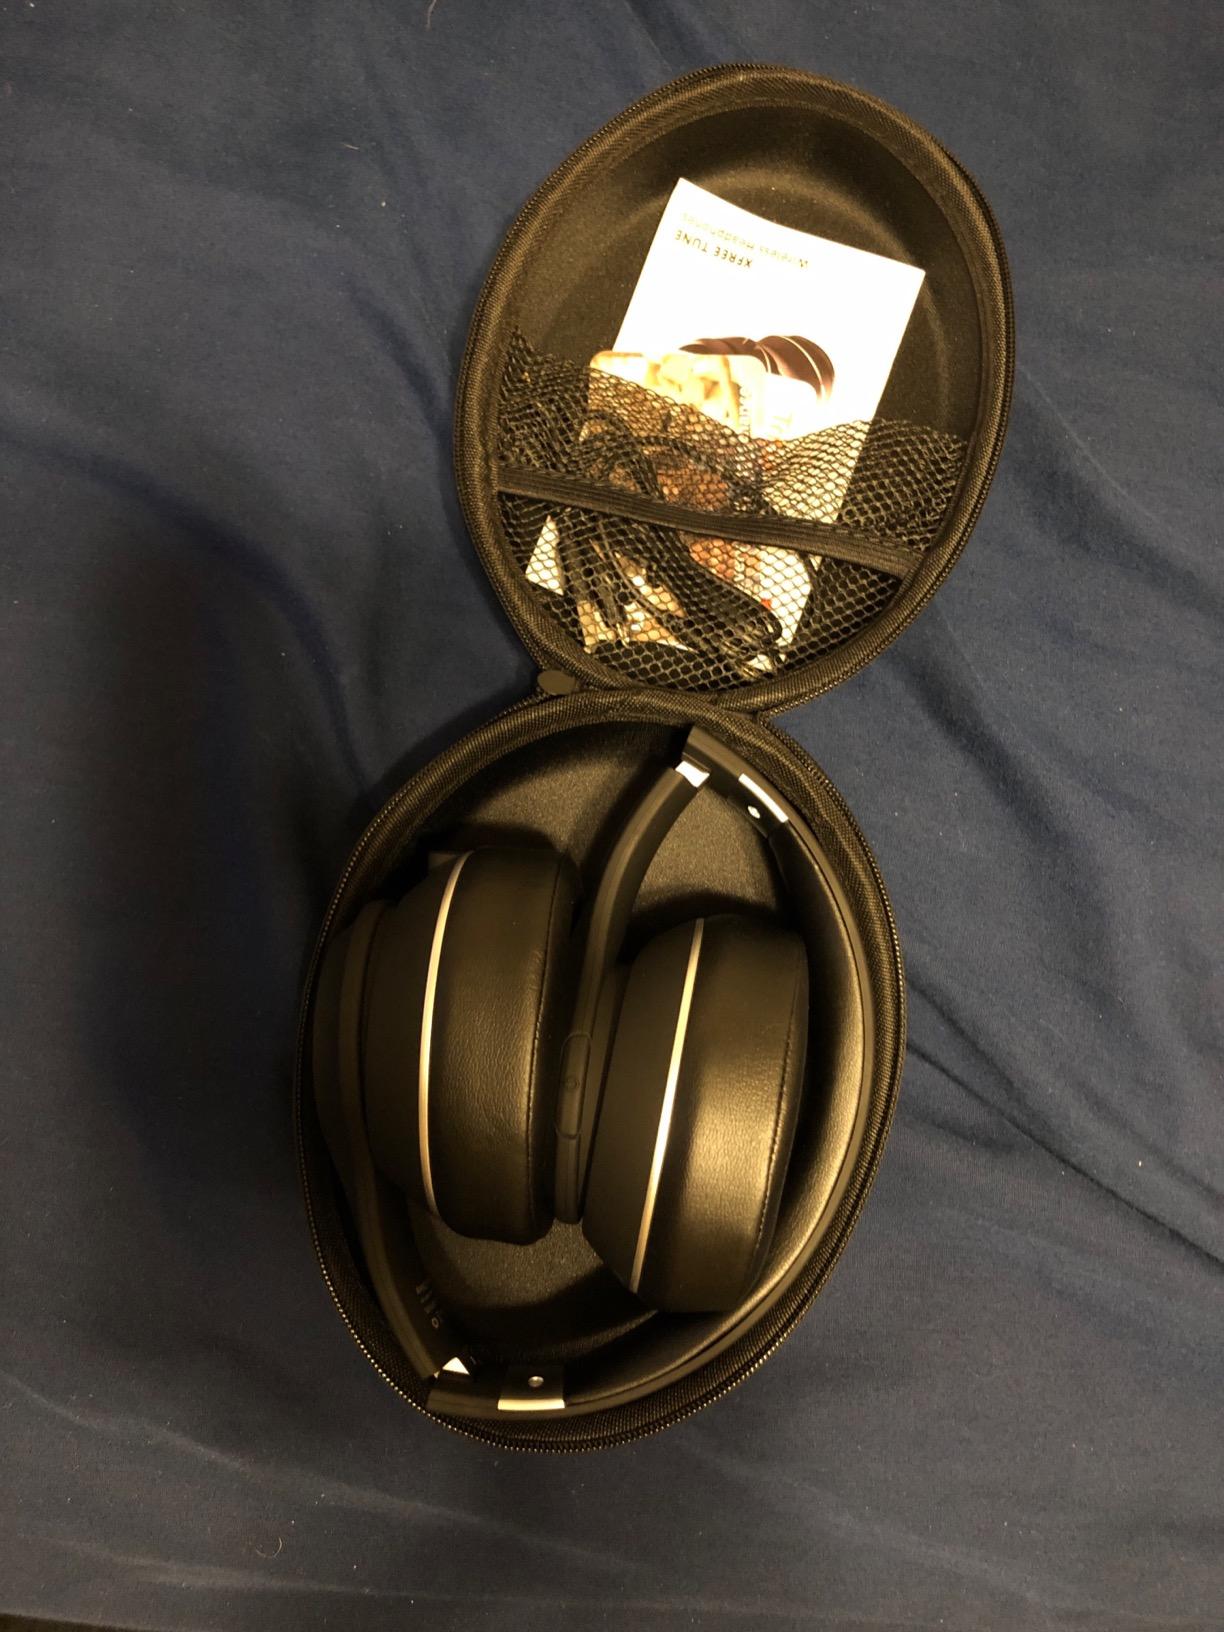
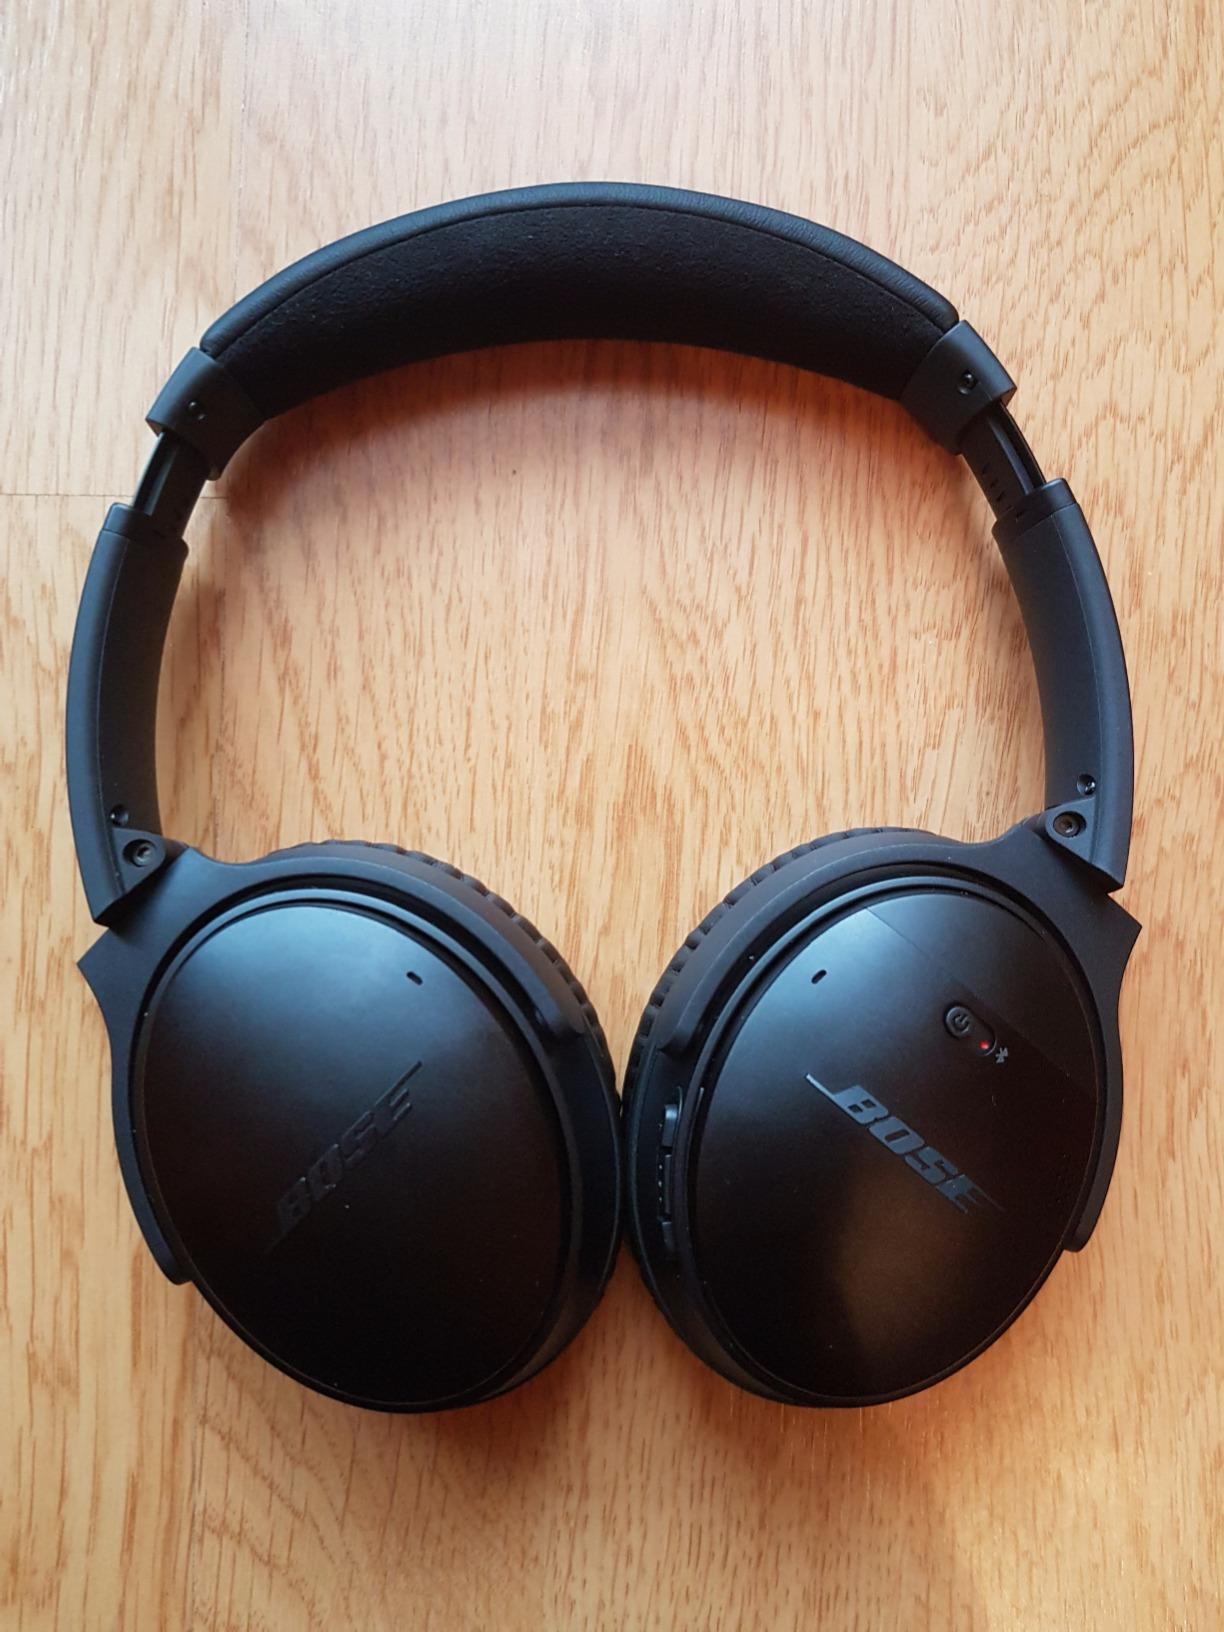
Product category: headphones
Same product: no